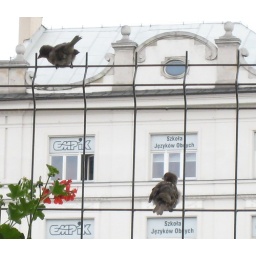
the building in the background houses school for foreign languages...